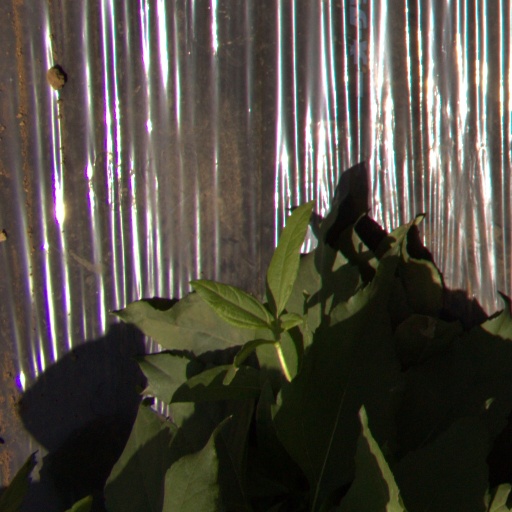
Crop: Jerusalem artichoke